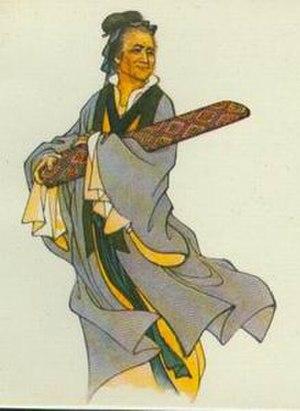
Huang Daopo (1245-1330), inventeuse semi-légendaire chinoise.
Les contributions des femmes à la science sont recensées depuis les débuts de l'histoire. L'étude historique, critique et sociologique de ces rapports est elle-même devenue une discipline en soi.
Cette page dresse une liste de personnalités nées au cours de l'année 1245 :
Huang Daopo, aussi appelée Huang Po ou Huang Qiao'er, est une figure semi-légendaire chinoise de la dynastie Yuan qui aurait grandement contribué au développement des techniques de tissage et de filature, établissant ainsi les premières fondations de l'industrie textile chinoise et même de tout l'Extrême-Orient.